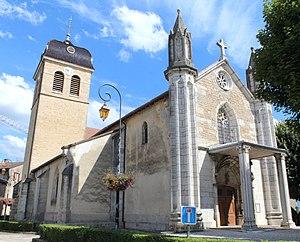
Église Saint-Jean-Baptiste de Saint-Jean-le-Vieux, Ain.
Saint-Jean-le-Vieux est une commune française, située dans le département de l'Ain en région Auvergne-Rhône-Alpes.